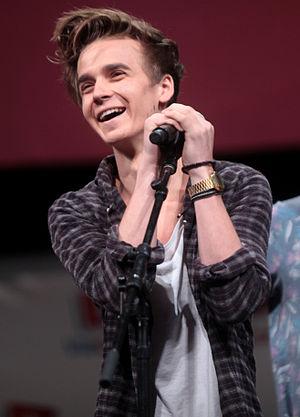
Joseph Sugg né le 8 septembre 1991 est un blogueur, podcasteur, acteur et personnalité internet. Il est principalement connu de par sa chaîne YouTube. En août 2016, sa chaîne rassemble près de sept millions d'abonnés. Début mai 2017, sa chaîne principale "ThatcherJoe" compte près de huit millions d'abonnés.
La seizième saison de l'émission britannique de téléréalité musicale Strictly Come Dancing débutera le 22 septembre 2018 sur BBC One. Les célébrités ont été associées à leurs danseurs et danseuses lors du Launch Show, diffusé le 8 septembre 2018 sur BBC One.